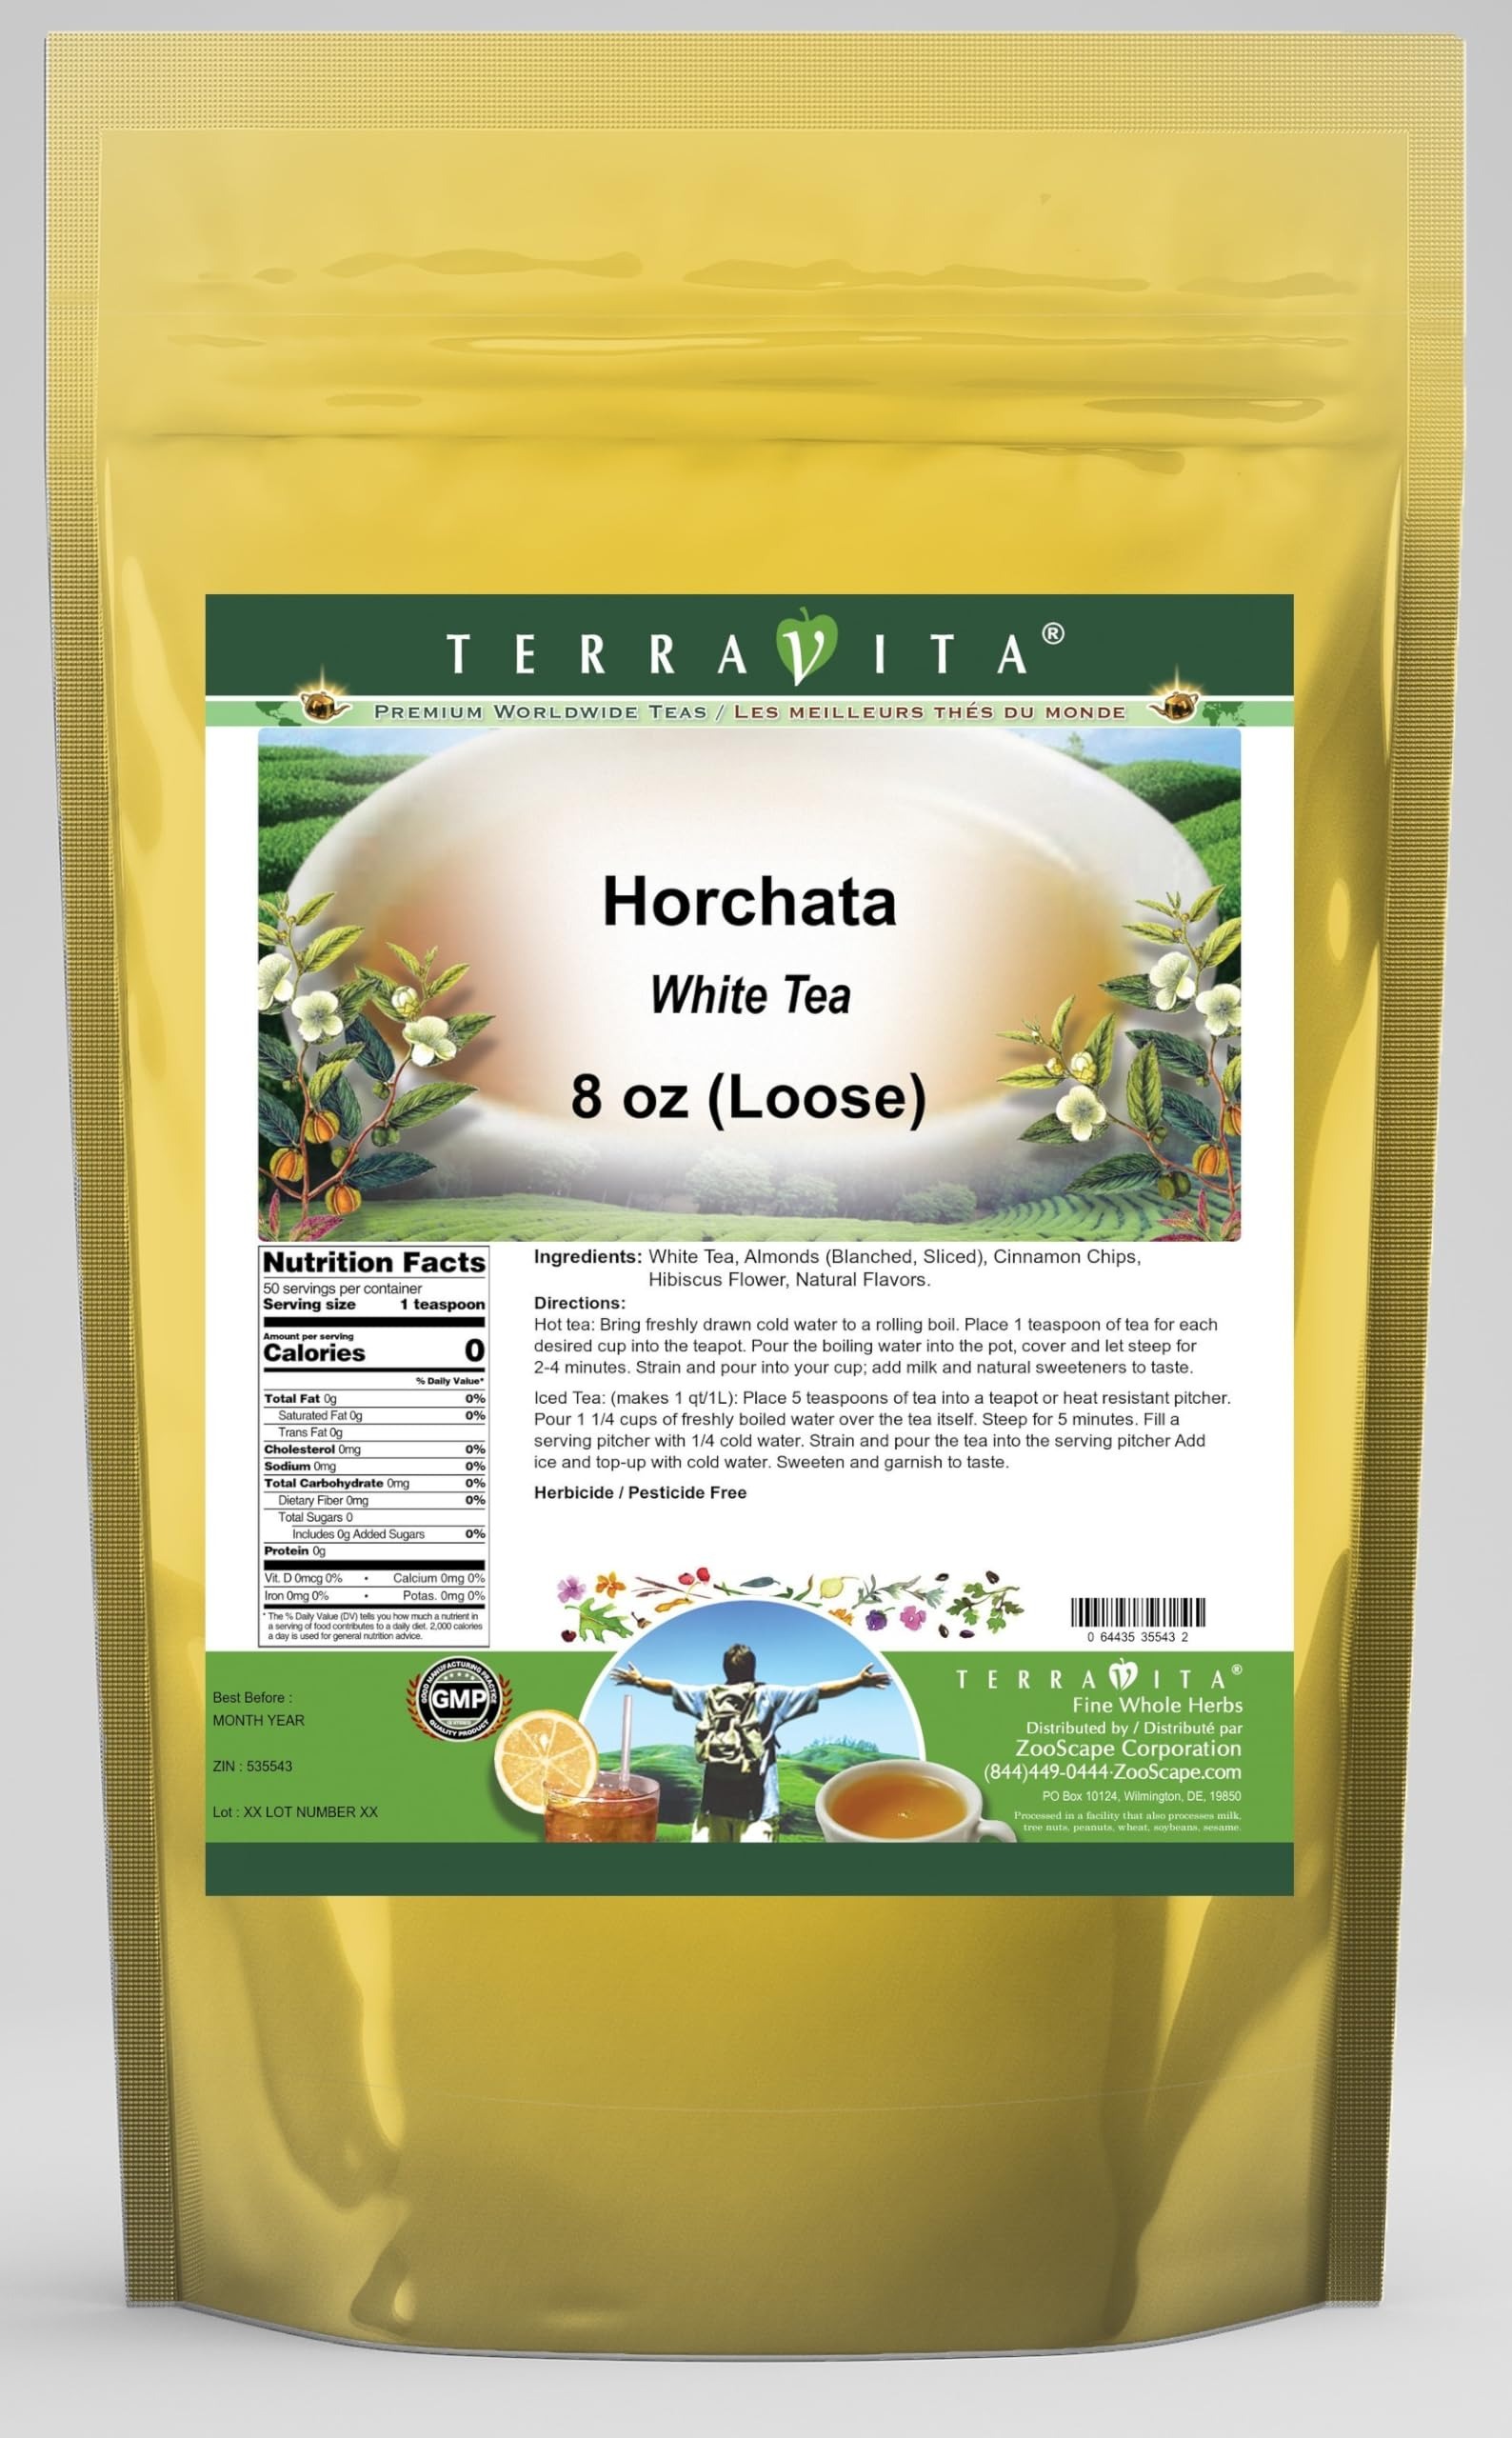
Item Name: Horchata White Tea (Loose) (8 oz, ZIN: 535543) - 2 Pack
Bullet Point 1: Our Horchata White Tea is a mouth-watering flavored White tea with Almonds, Cinnamon Chips and Hibiscus Flower that you can enjoy all year round! The aroma and Horchata flavor is a delight! - Ingredients: White tea, Almonds, Cinnamon Chips, Hibiscus Flower and Natural Horchata Flavor.
Bullet Point 2: No fillers.
Bullet Point 3: Manufacturer: TerraVita
Bullet Point 4: Size: 8 oz
Bullet Point 5: Loose Leaf White Tea - Packed in a convenient upright pouch!
Product Description: Our Horchata White Tea is a mouth-watering flavored White tea with Almonds, Cinnamon Chips and Hibiscus Flower that you can enjoy all year round! The aroma and Horchata flavor is a delight! - Ingredients: White tea, Almonds, Cinnamon Chips, Hibiscus Flower and Natural Horchata Flavor. - Hot tea brewing method: Bring freshly drawn cold water to a rolling boil. Place 1 teaspoon of tea for each desired cup into the teapot. Pour the boiling water into the pot, cover and let steep for 2-4 minutes. Strain and pour into your cup; add milk and natural sweeteners to taste. - Iced tea brewing method: (to make 1 liter/quart): Place 5 teaspoons of tea into a teapot or heat resistant pitcher. Pour 1 1/4 cups of freshly boiled water over the tea itself. Steep for 5 minutes. Fill a serving pitcher with 1/4 cold water. Strain and pour the tea into the serving pitcher Add ice and top-up with cold water. Sweeten and garnish to taste. - TerraVita is an exclusive line of premium-quality, natural source products that use only the finest, purest and most potent ingredients found around the world. TerraVita is hallmarked by the highest possible standards of purity, potency, stability and freshness. All of our products are prepared with the highest elements of quality control, from raw materials through the entire manufacturing process, up to and including the moment that the bottles or bags are sealed for freshness and shipped out to you. Our highest possible standards are certified by independent laboratories and backed by our personal guarantee. - TerraVita exists to meet and ensure your family's health and wellness without the harmful effects of chemicals and health products. We strive to make all of our products affordable and reliable and are constantly searching the market to maintain o
Value: 16.0
Unit: Ounce

Price: 97.46